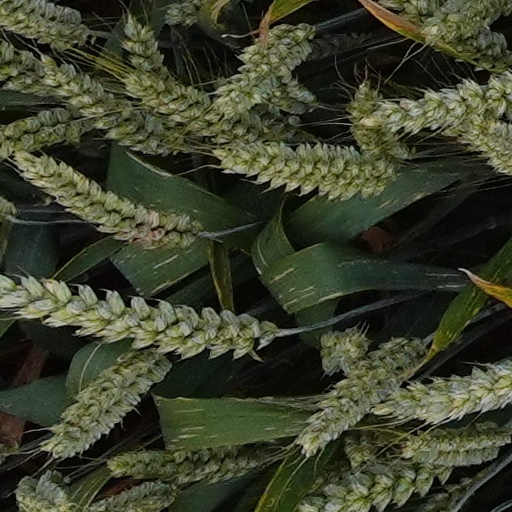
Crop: wheat